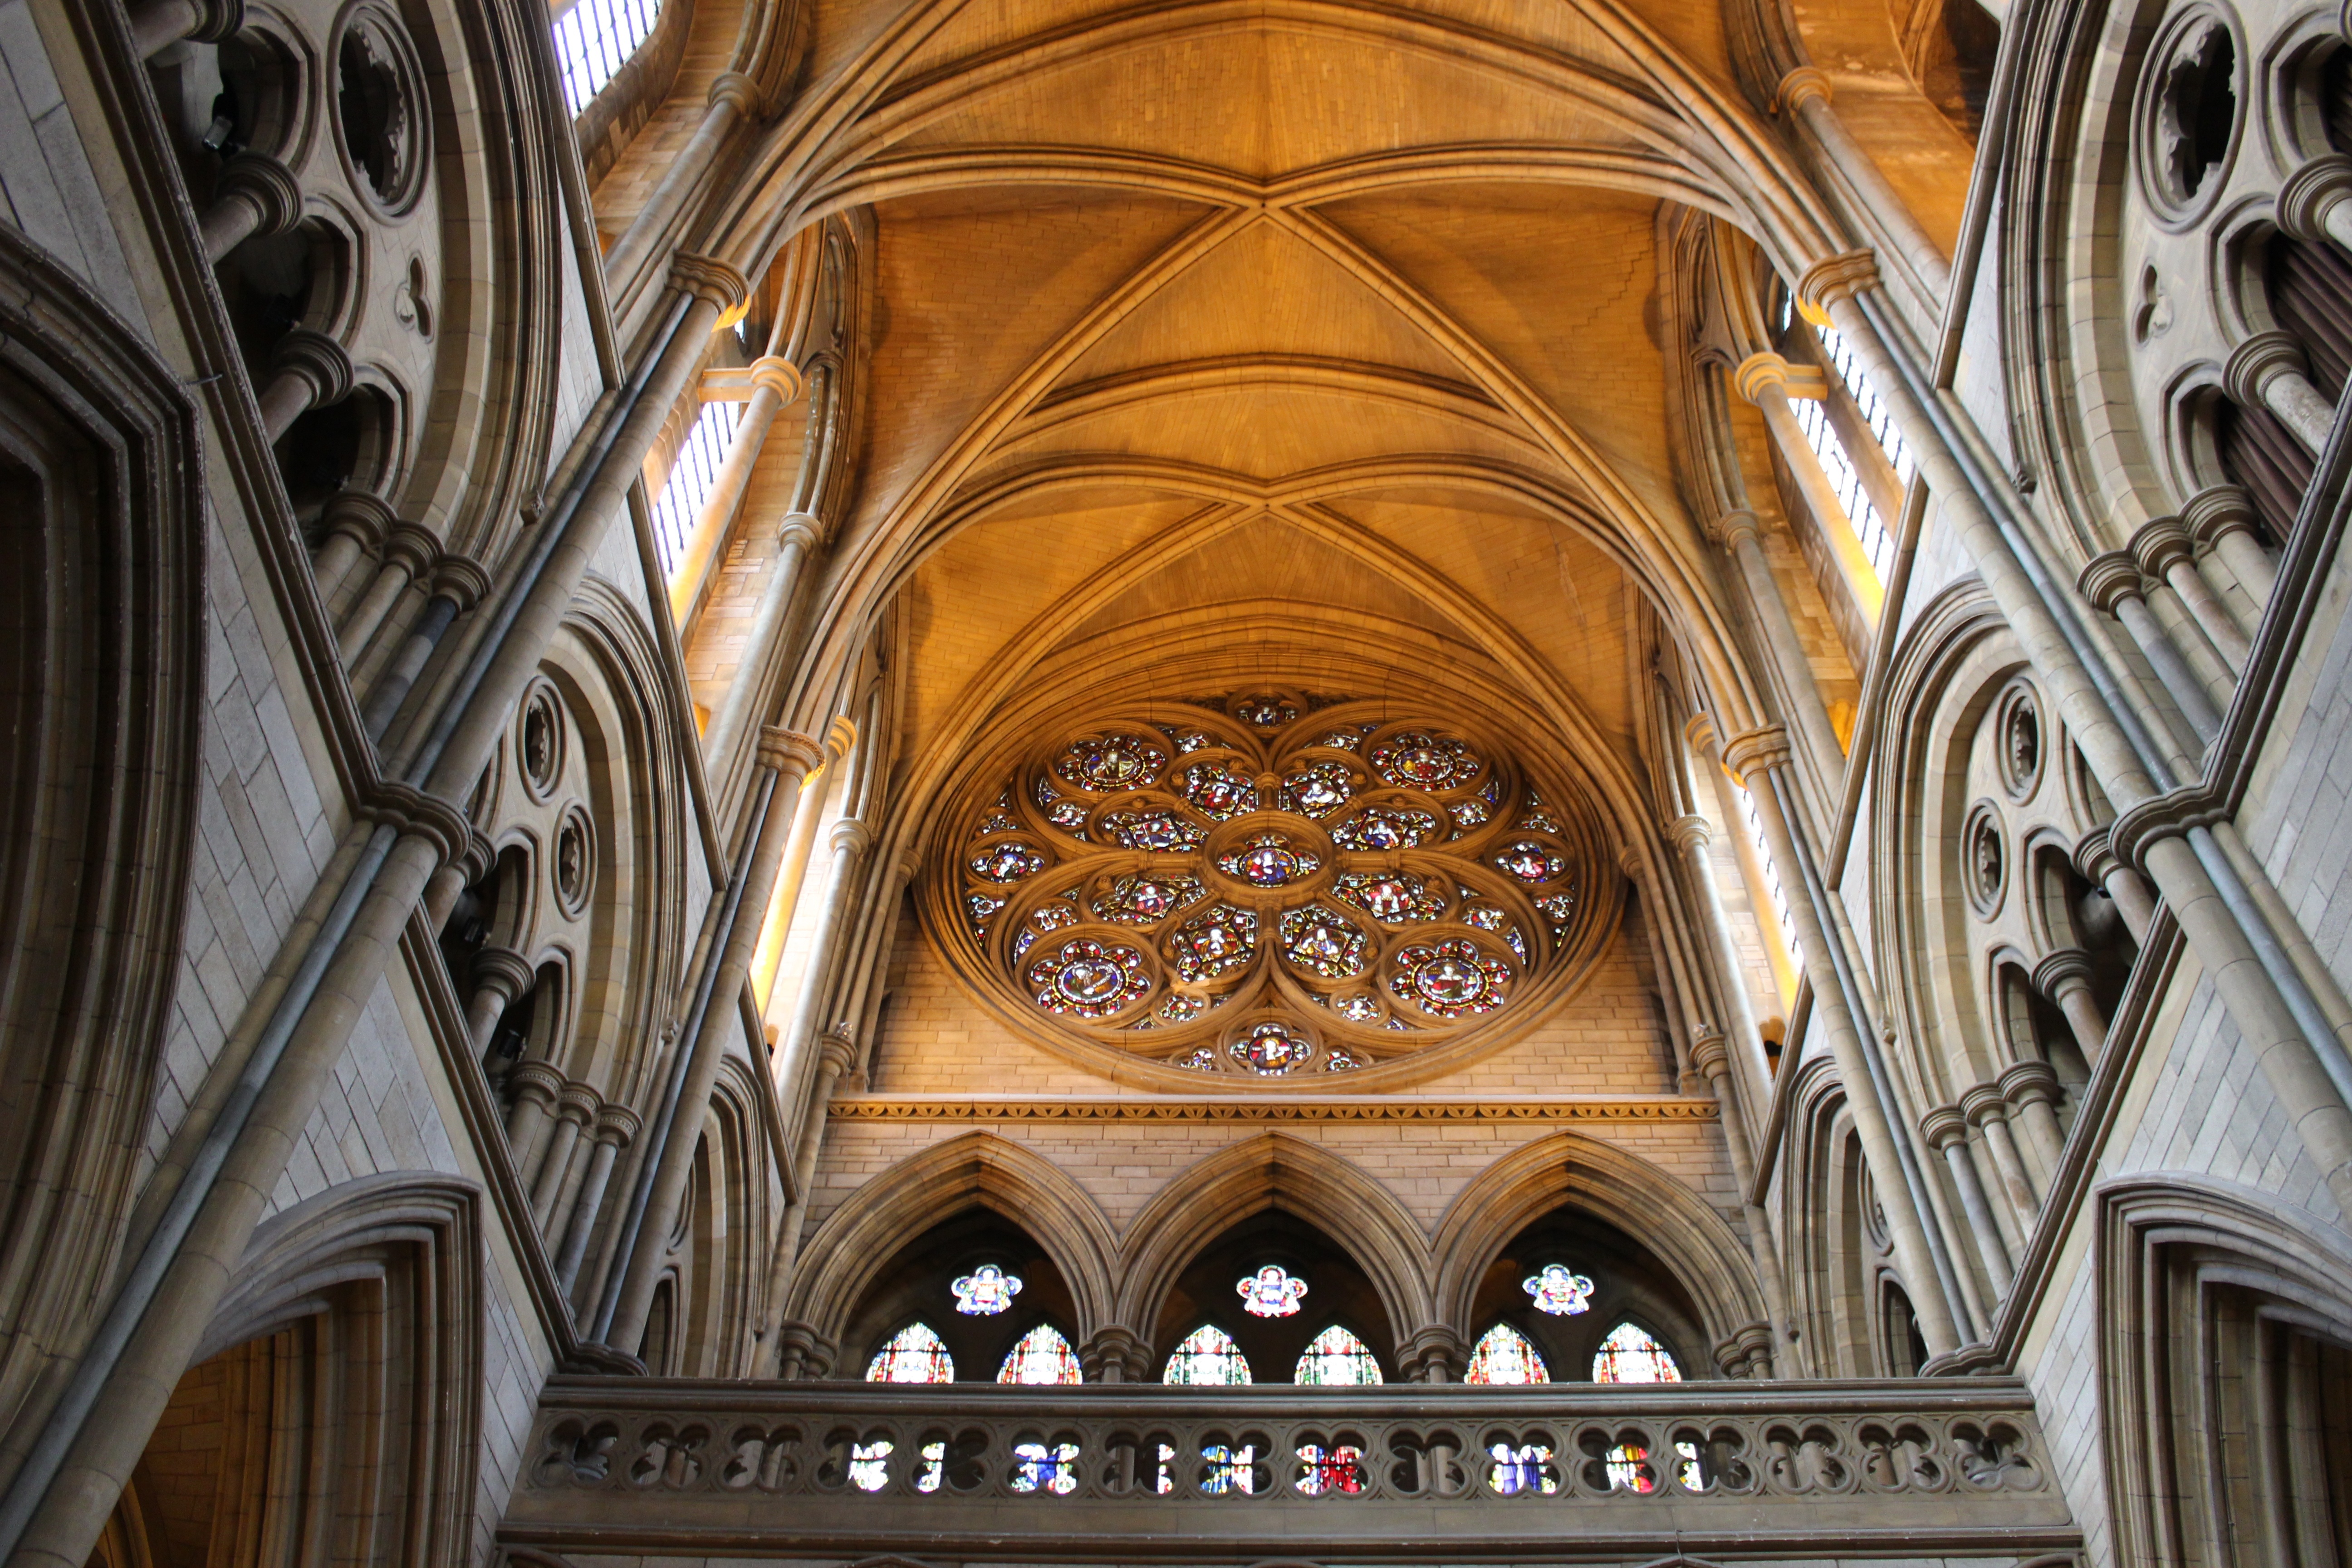
architecture, window, glass, roof, building, city, stone, religion, facade, church, cathedral, chapel, christian, gothic, stained glass, place of worship, religious, catholic, medieval, symmetry, synagogue, st, christianity, stained, basilica, dome, catholicism, gothic architecture